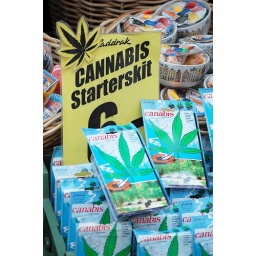
At the flower market in Amsterdam